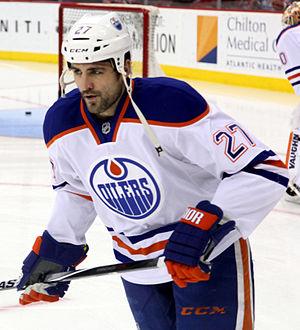
Boyd Gordon est un joueur professionnel canadien de hockey sur glace. Il évolue à la position de centre.